South Tyneside District Hospital

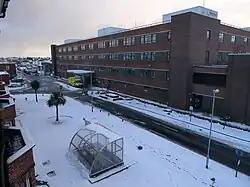
The Ingham Wing, South Tyneside District Hospital

South Tyneside District Hospital is a healthcare facility providing healthcare services for South Shields, Jarrow, Hebburn, Boldon, Cleadon and Whitburn. It is managed by South Tyneside and Sunderland NHS Foundation Trust.